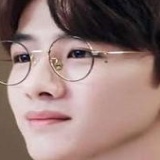
diễn viên Bạch Kính Đình